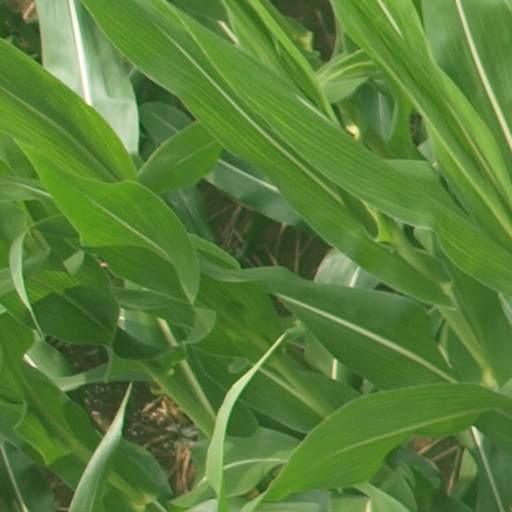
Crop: maize; corn